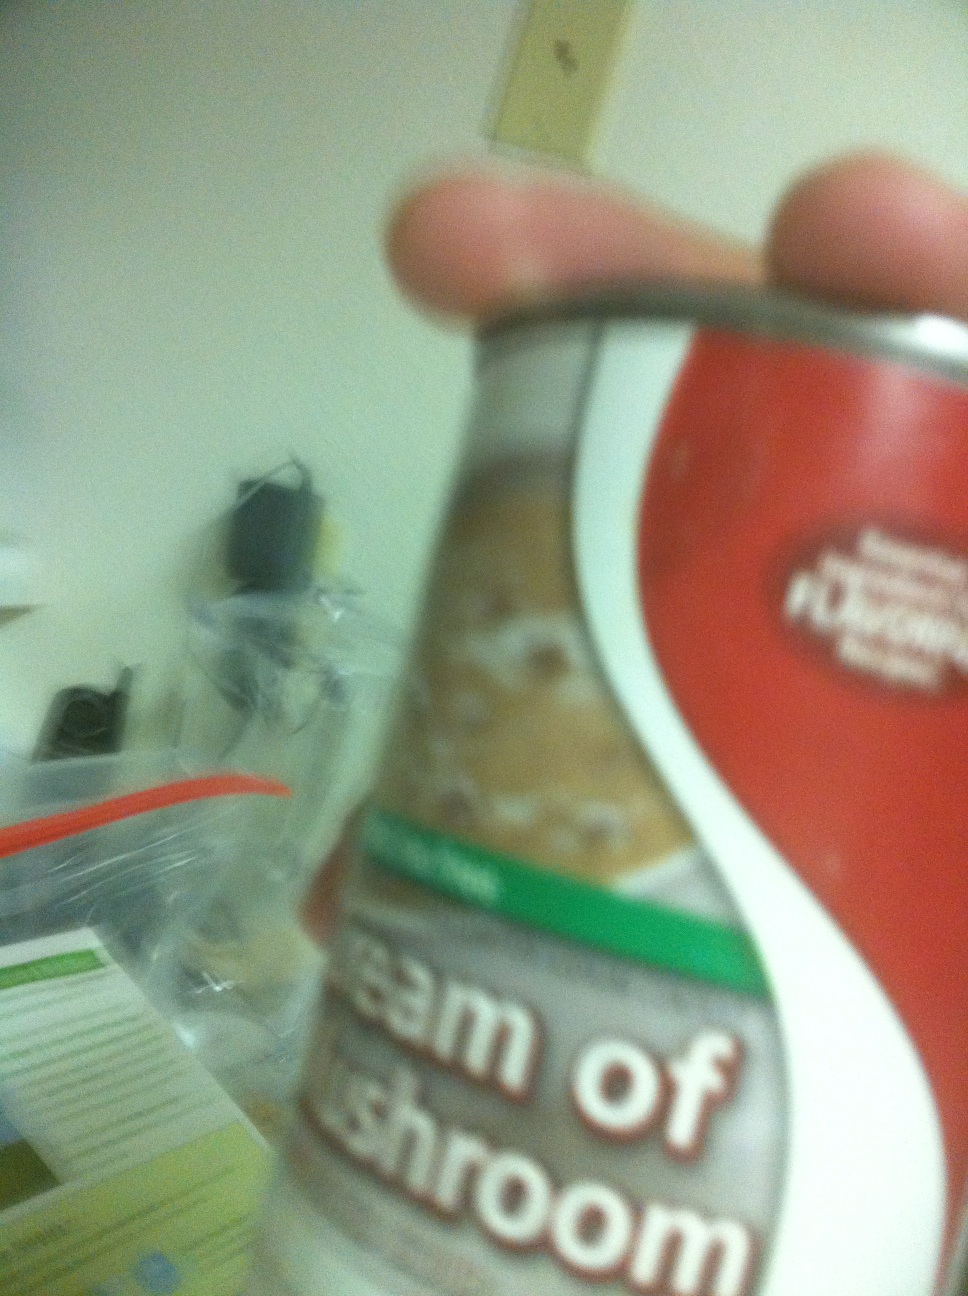Question: Please tell me what's in this can?
Answer: cream mushroom soup